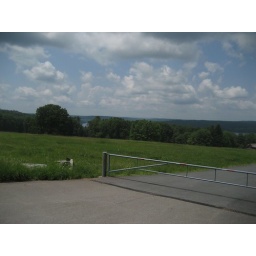
Big field with lake in background